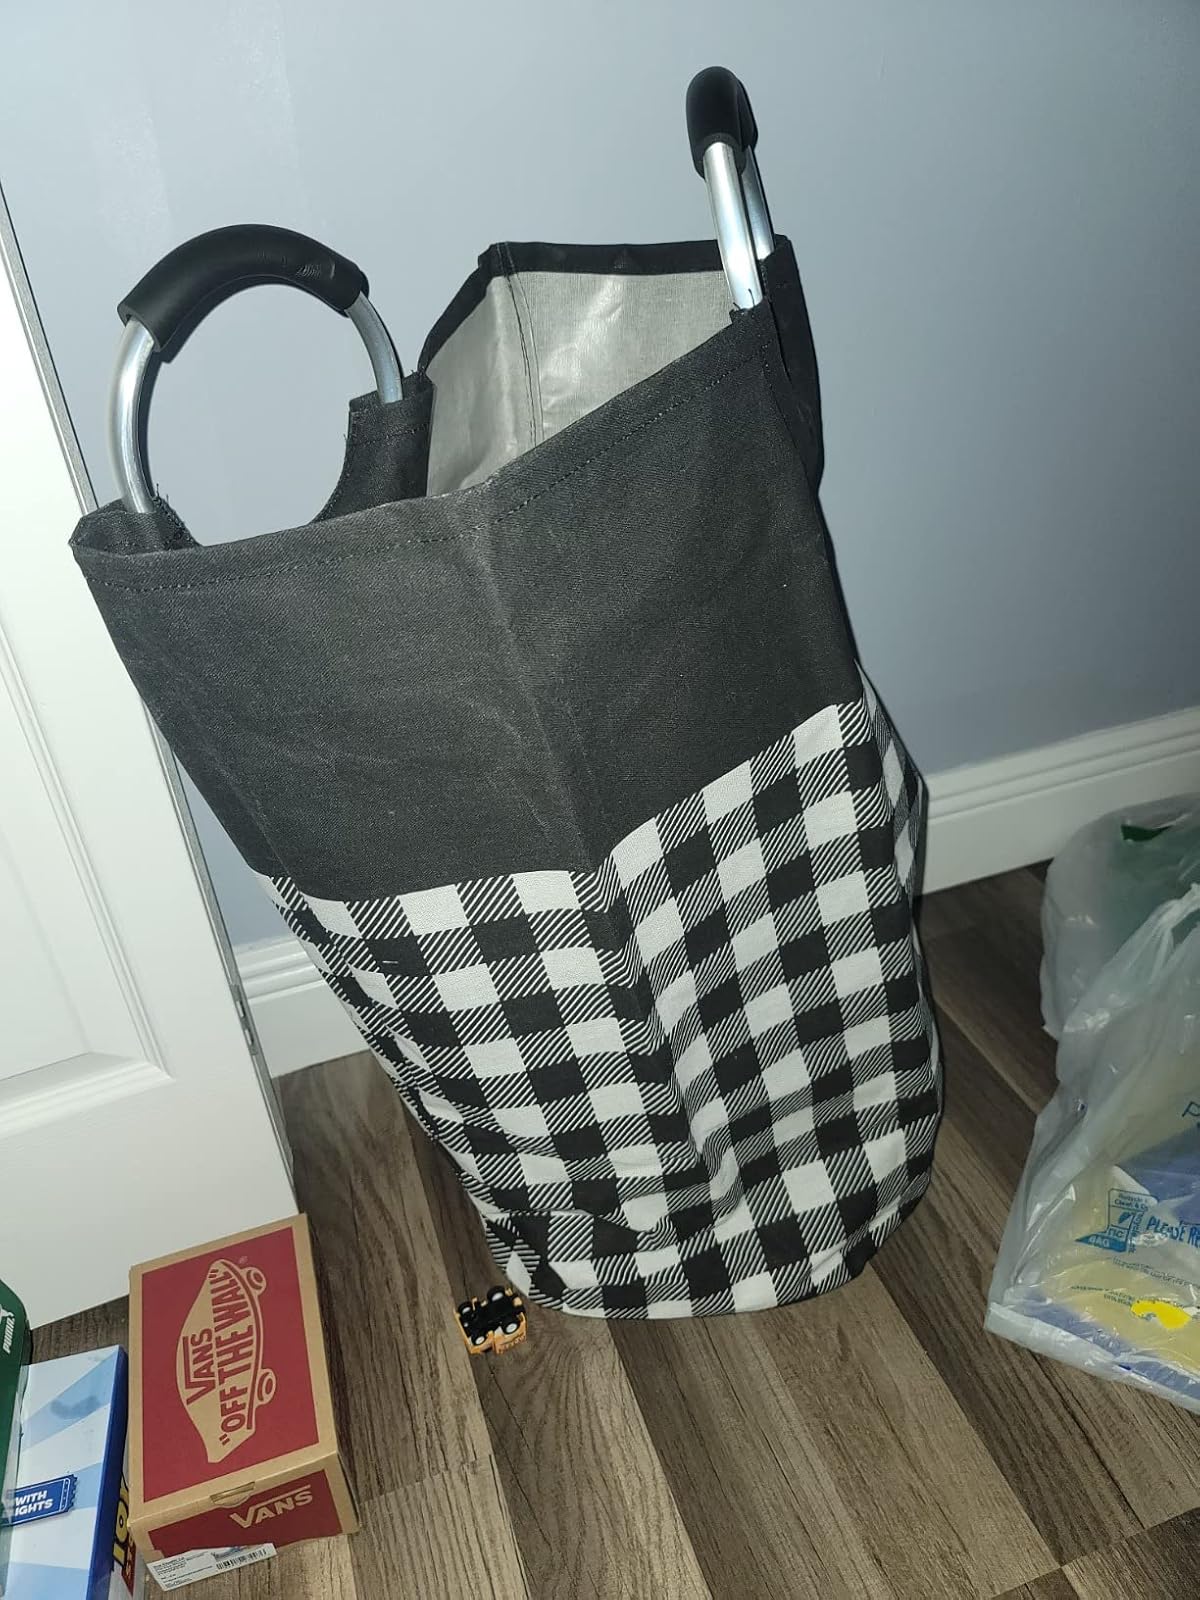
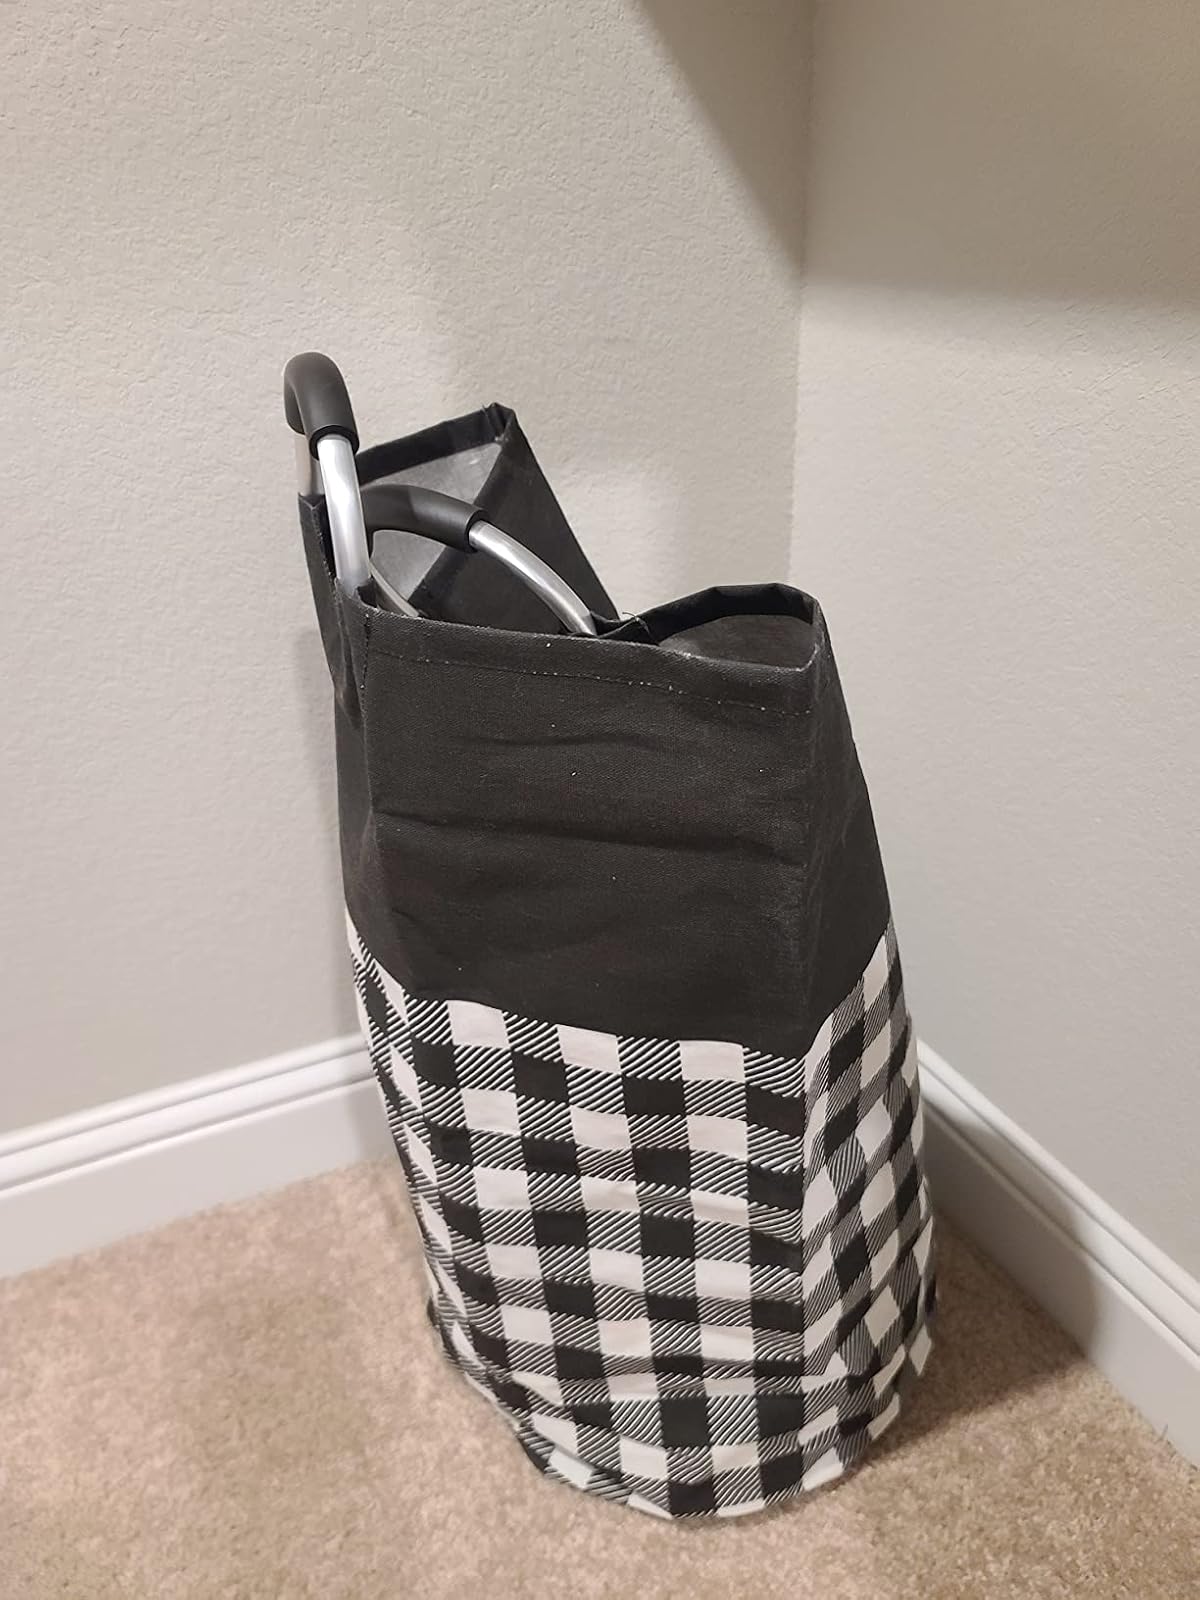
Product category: items_hamper
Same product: yes